Mississippi Highway 448

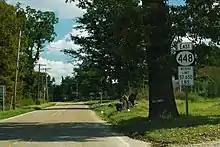
MS 448 east in Shaw approaching the Bolivar-Sunflower county line

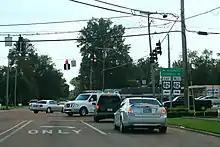
MS 448's eastern terminus at US 82 in Indianola

One block east of US 61/US 278, MS 448 crosses into Sunflower County, though still officially within the Shaw city limits. The road parallels Silver Bayou as it exits the city heading east. The road comes to an intersection with MS 442 at its western terminus. Here, MS 448 turns to the south to head through farm fields. The road soon curves to the southeast, crosses Porter Bayou, and turns east. Before crossing Porter Bayou again, at the community of Stephenville, MS 448 turns more to the south passing farms on its west and woods, some houses, and businesses on the east. MS 448 also intersects the access road to Indianola Municipal Airport. Continuing south, the road enters the city of Indianola on Sunflower Street where it passes a residential neighborhood and some churches. The highway ends at an intersection with US 82 though Sunflower Avenue continues south.